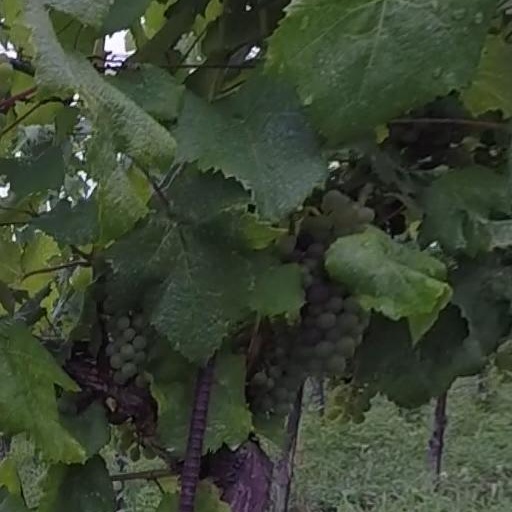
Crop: grape